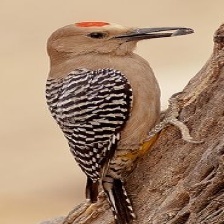
Species: GILA WOODPECKER
Scientific name: MELANERPES UROPYGIALIS